David Warsofsky

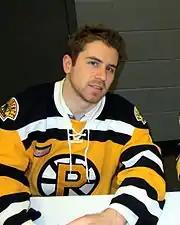
Warsofsky in 2012, during his time with the Providence Bruins.

Warsofsky was selected by the St. Louis Blues in the 4th round (95th overall) of the 2008 NHL Entry Draft. Instead of turning pro immediately, he played for Boston University in the Hockey East and was a member of the 2009 national championship team as a freshman. He played for Team USA in 2010, winning the World Junior Ice Hockey Championships.